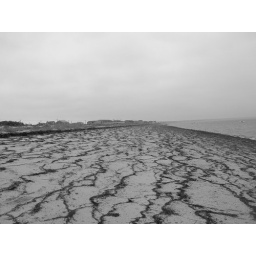
The sand and seaweed on a beach in Truro, MA